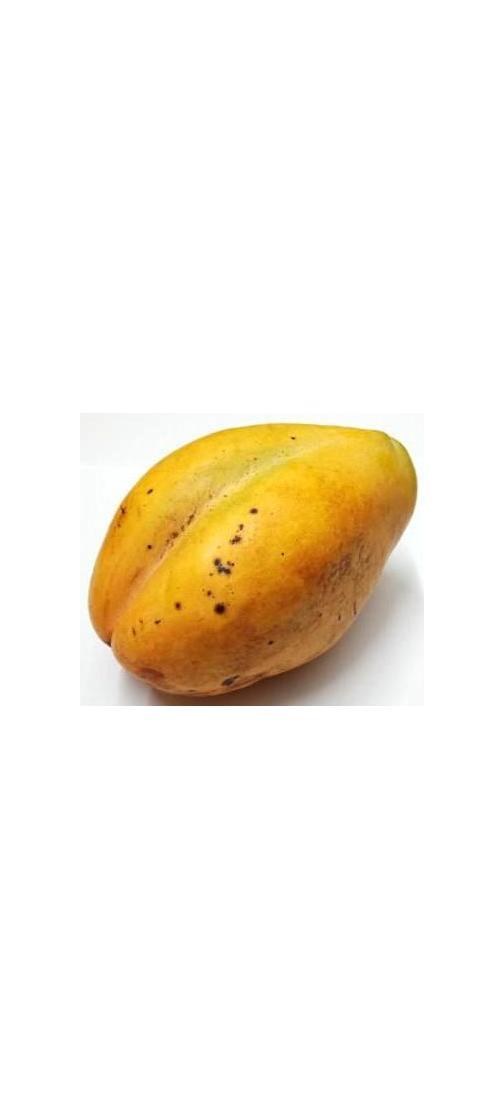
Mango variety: Bari-11